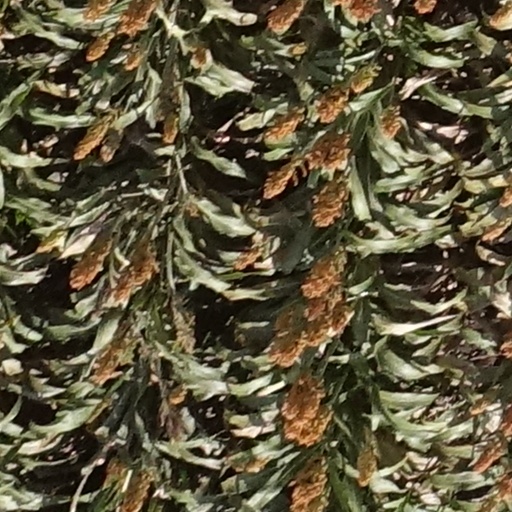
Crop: sorghum